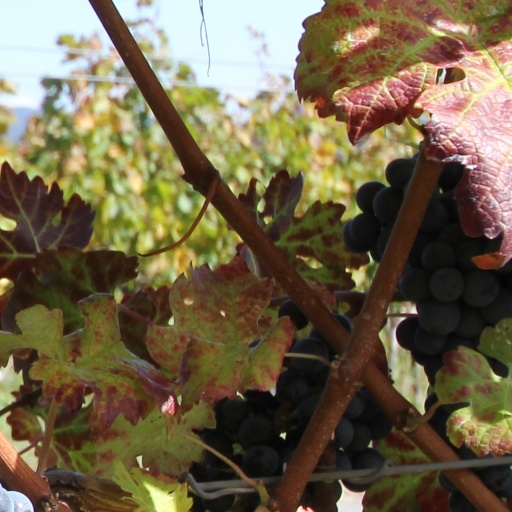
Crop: grape